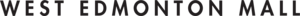
Une police de caractères simple, utilisée comme logo pour West Edmonton Mall.
Le West Edmonton Mall, situé à Edmonton dans la province canadienne de l'Alberta, est le plus grand centre commercial de l'Amérique du Nord et l'un des lieux touristiques les plus importants de l'Ouest canadien.